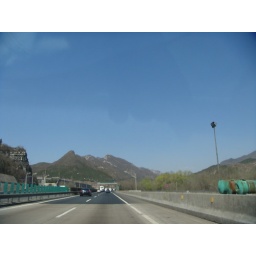
First glimpse of the great wall up in the mountains